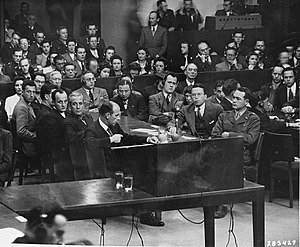
Henry T. King
Anklagerne ved retssagen mod Erhard Milch. Forreste række Telford Taylor (hovedanklager). Over bordet fra ham er Clark Denney (procesanklager). På Taylors højre side sidder Henry T. King (assisterende anklager).
Anklagerne ved processen mod Erhard Milch
Henry T. King Jr. var en amerikansk anklager ved Nürnbergprocessen, advokat og akademisk forfatter.